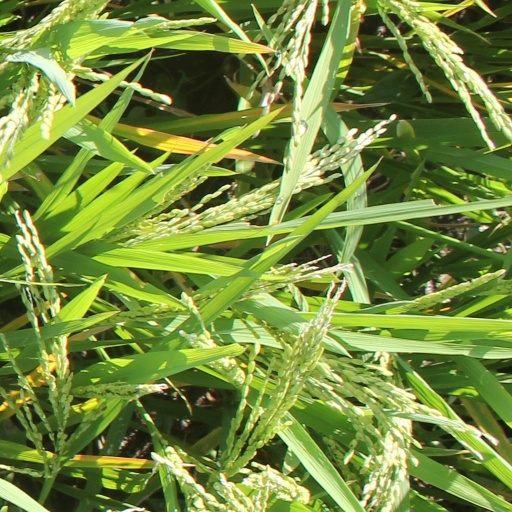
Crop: rice